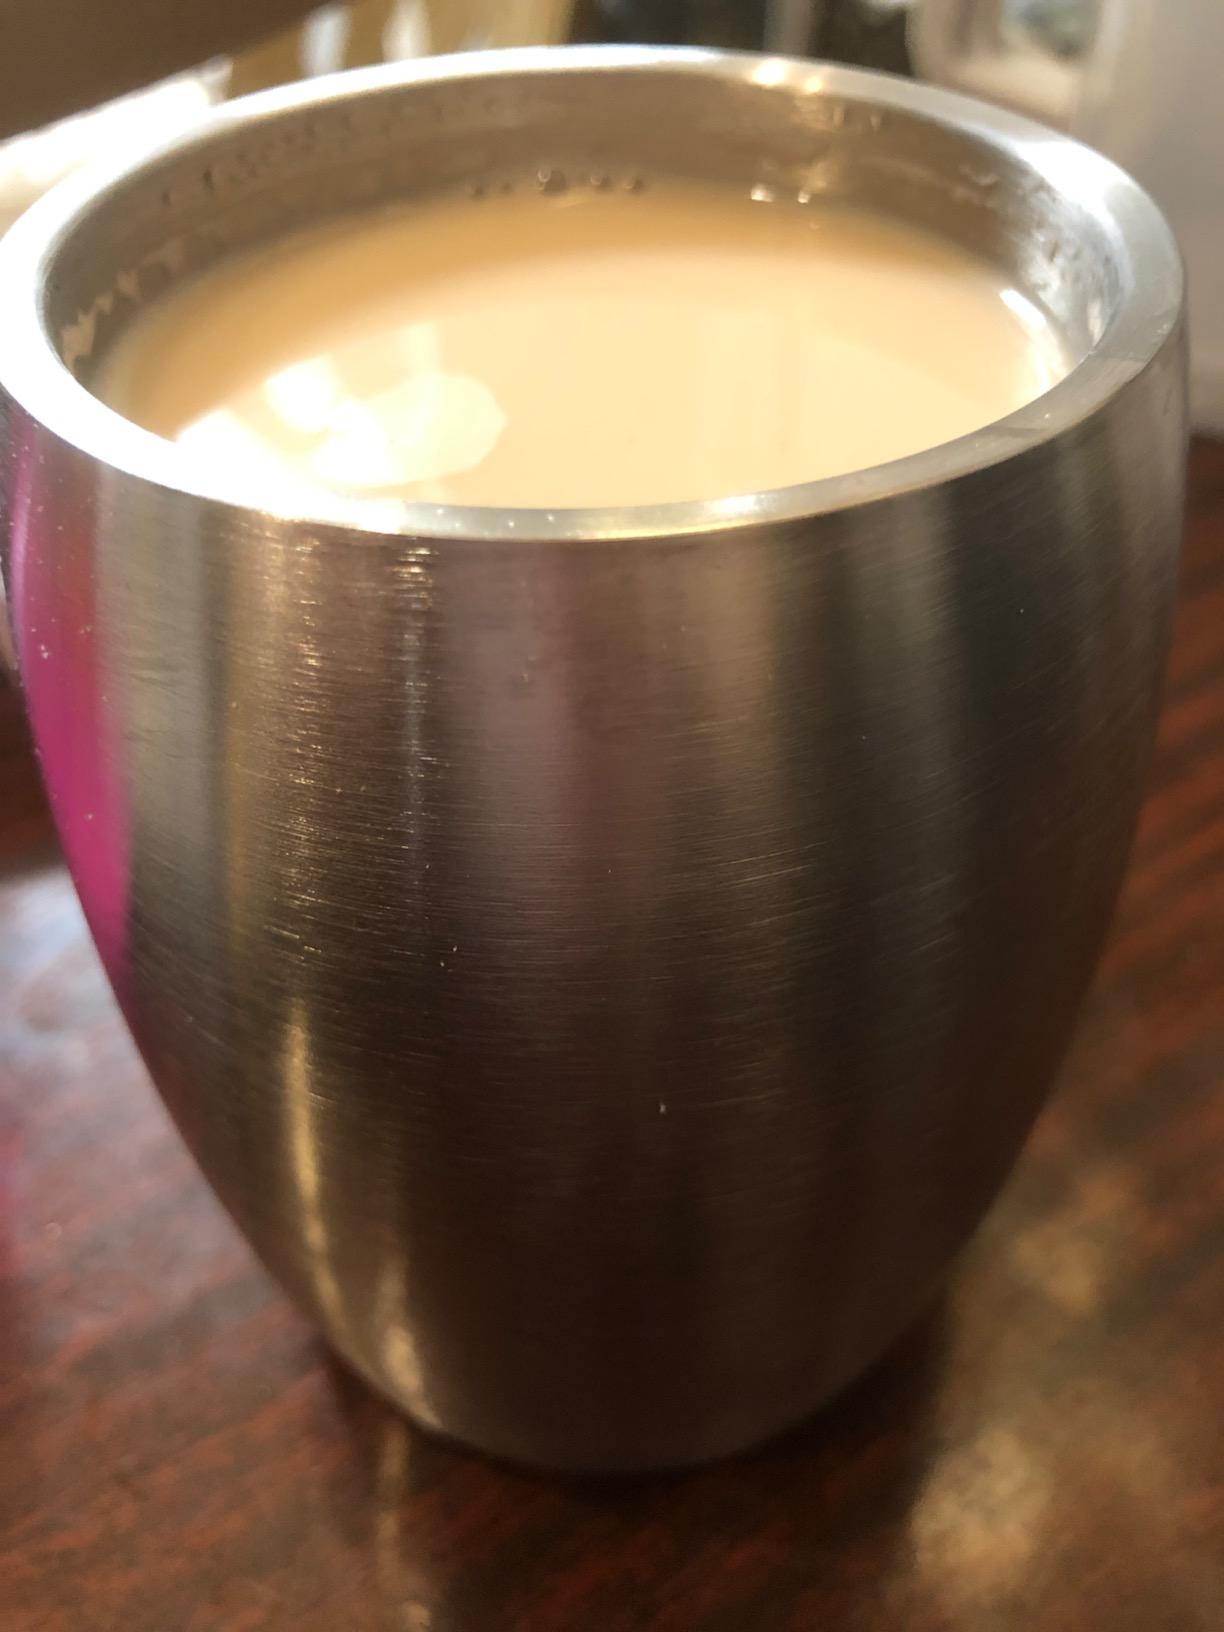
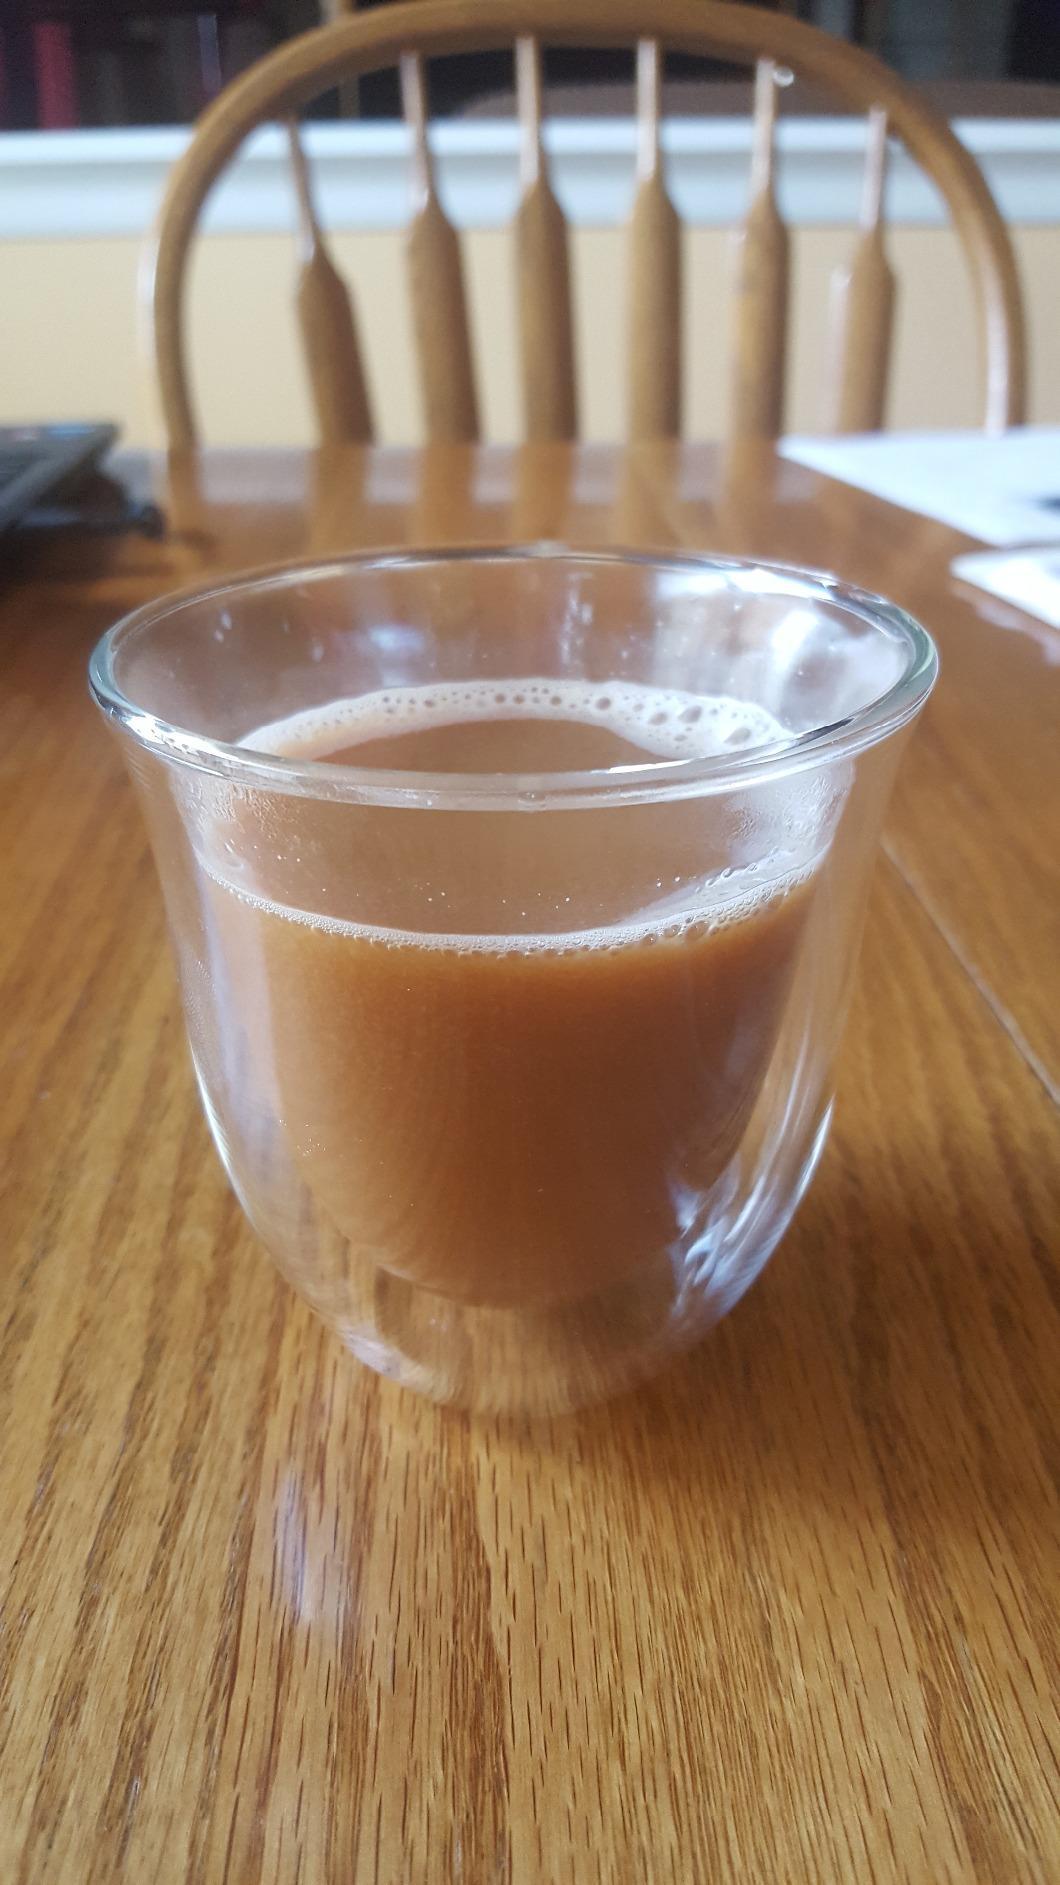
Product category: items_mug
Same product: no